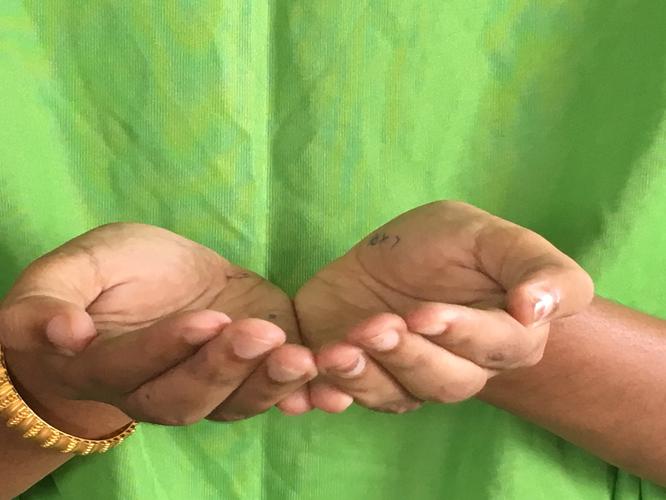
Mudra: Pushpaputa
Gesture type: double_hand